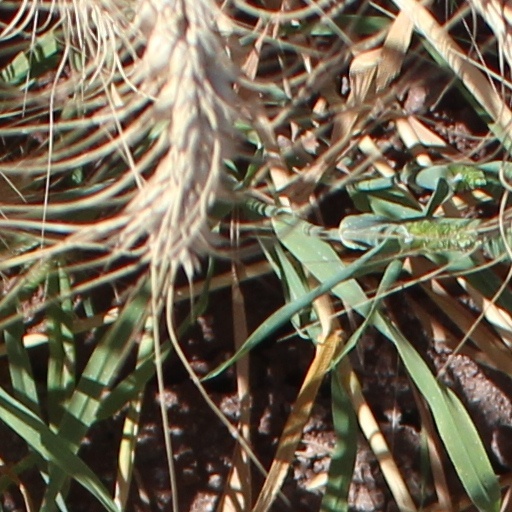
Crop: wheat